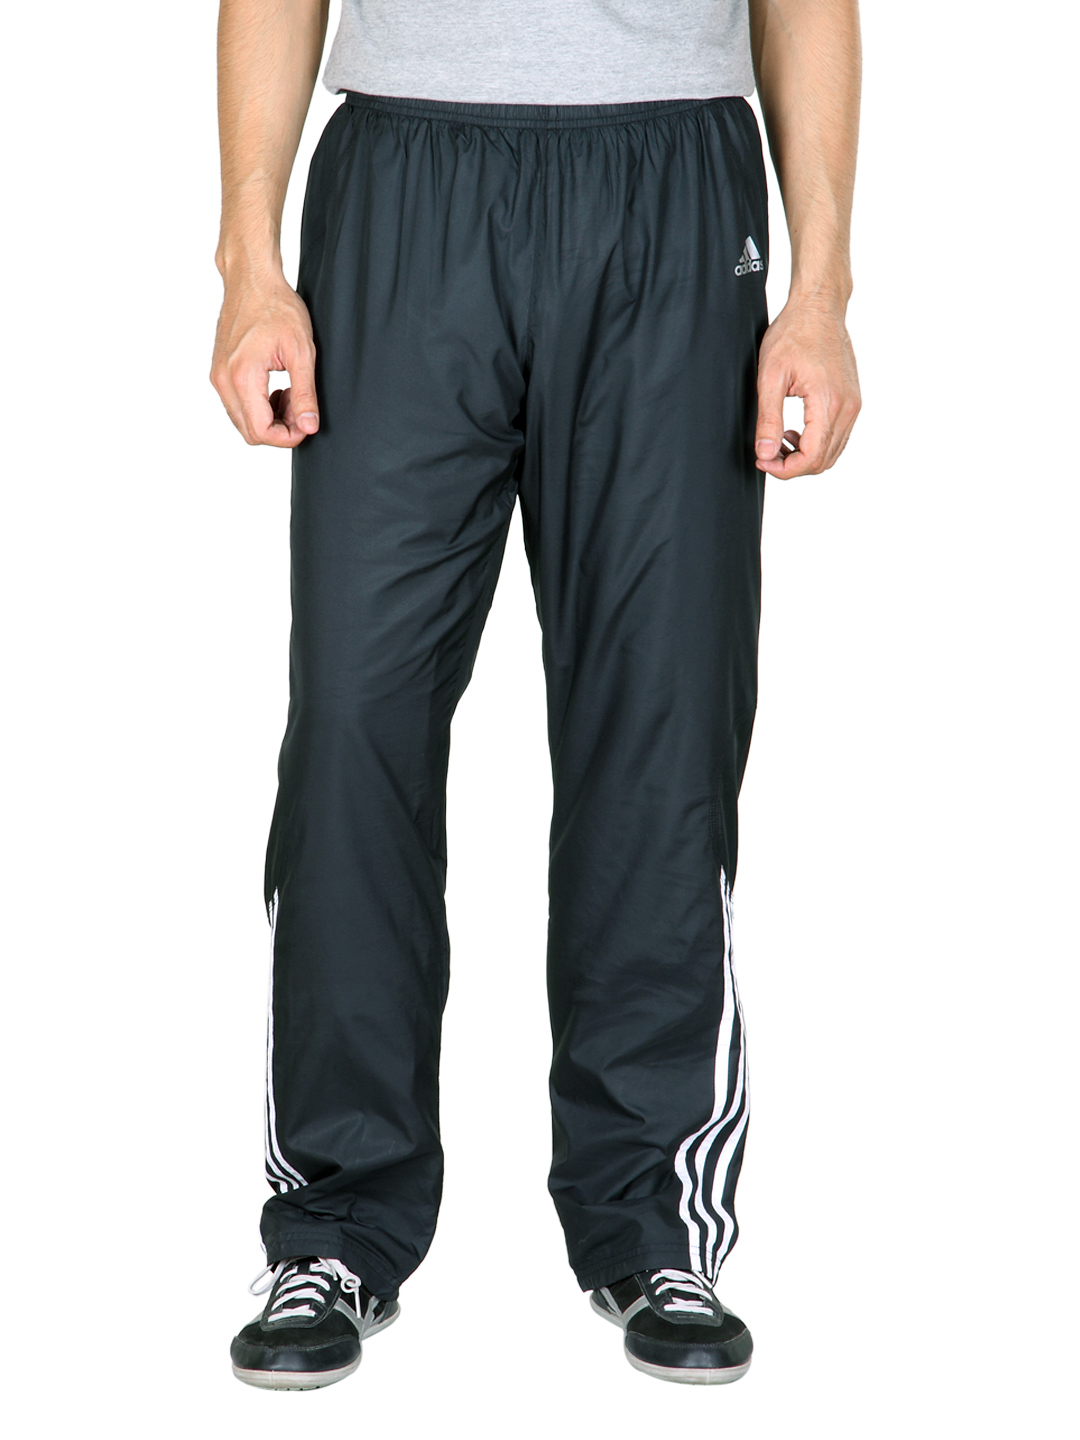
ADIDAS Men Black Track Pants
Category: Apparel / Bottomwear / Track Pants
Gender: Men
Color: Black
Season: Summer 2012
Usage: Casual